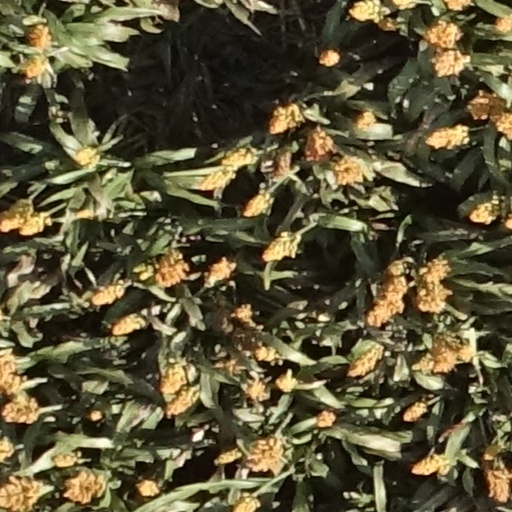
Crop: sorghum